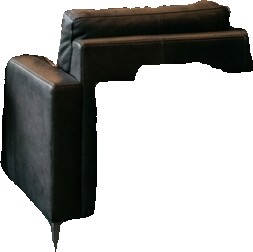
Surface category: sofa